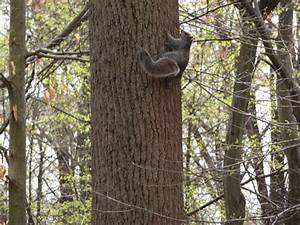
Label: squirrel